Lady Grey (tea)

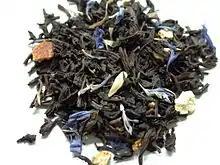
A pile of Twinings' Lady Grey tea leaves

Lady Grey tea is a trademarked variation on Earl Grey tea. Like Earl Grey, it is a black tea flavoured with bergamot essential oil.